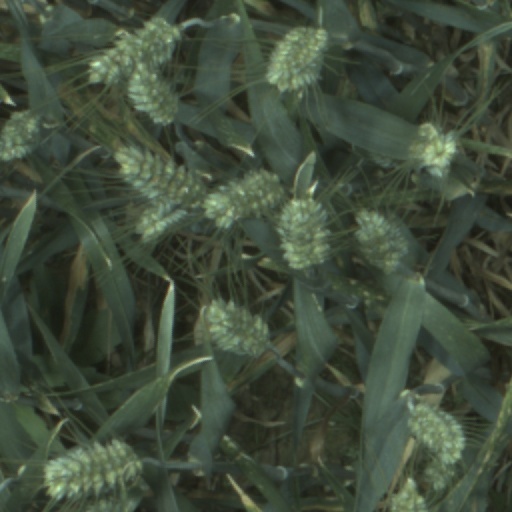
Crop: wheat